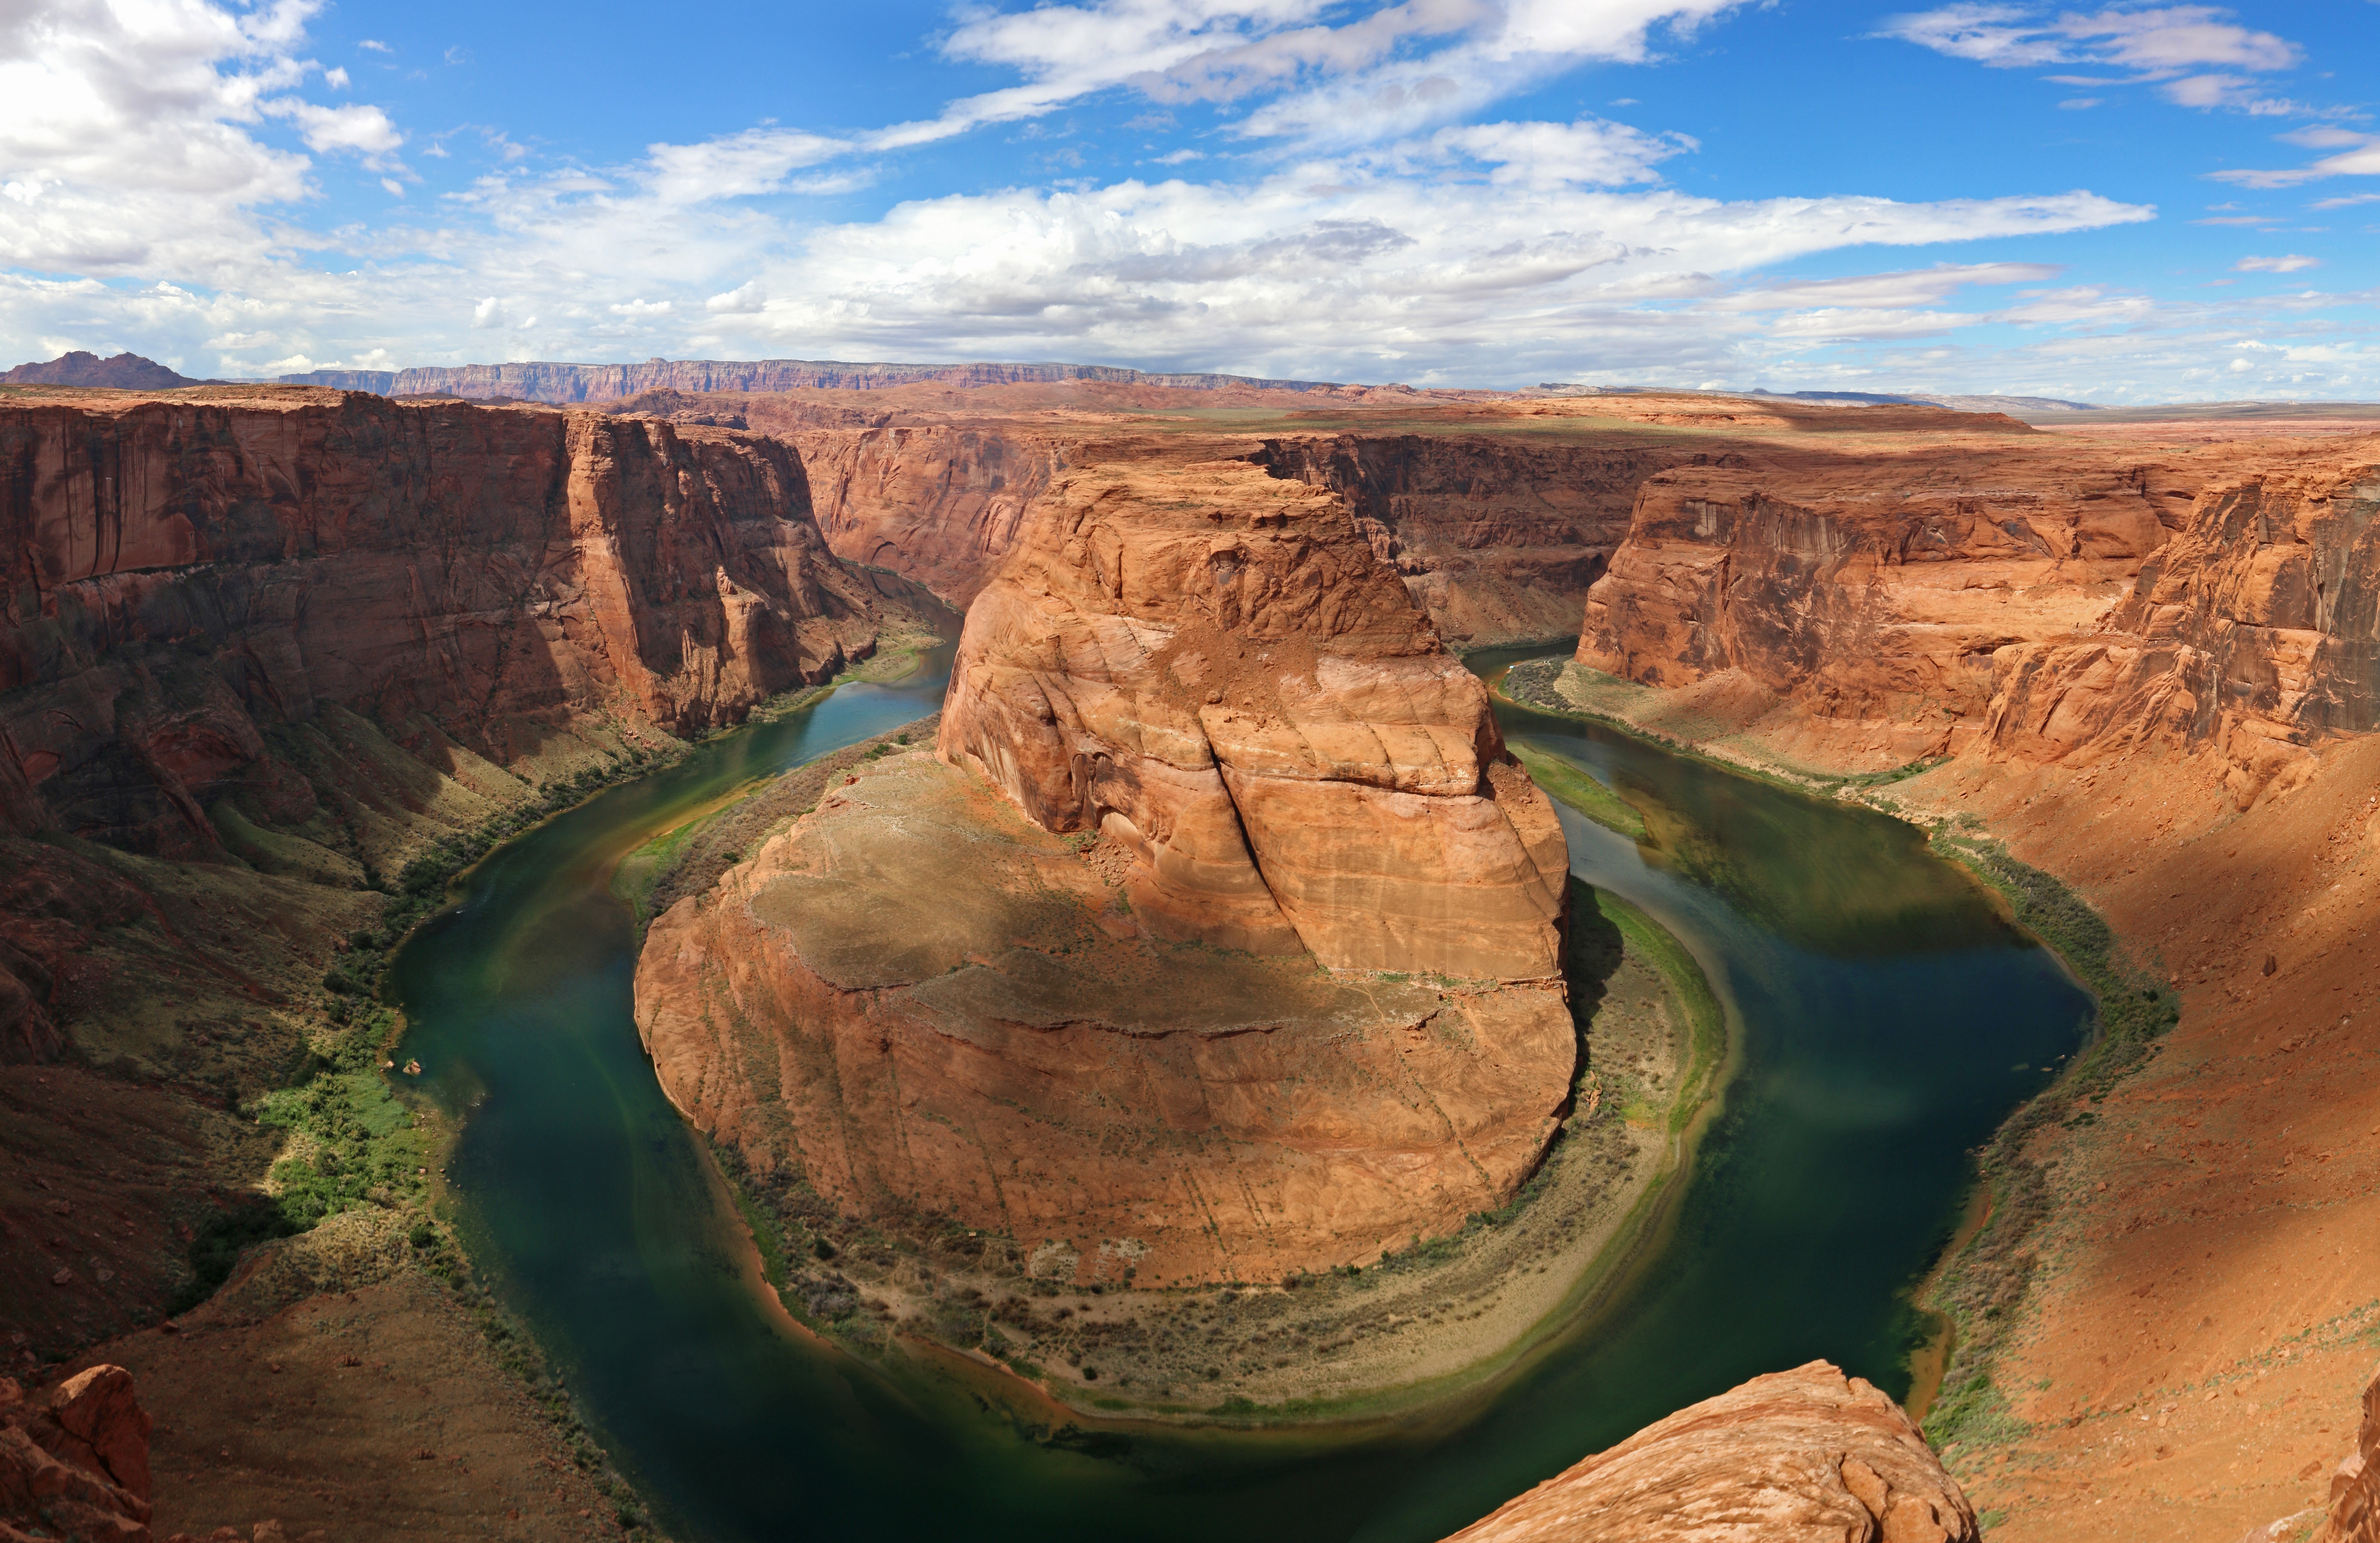
landscape, nature, rock, valley, summer, formation, cliff, usa, canyon, terrain, national park, california, clouds, geology, badlands, plateau, horseshoe, wadi, soothing, landform, geographical feature